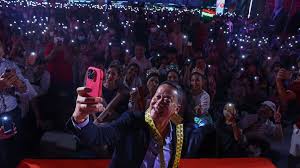
Label: Rs-24